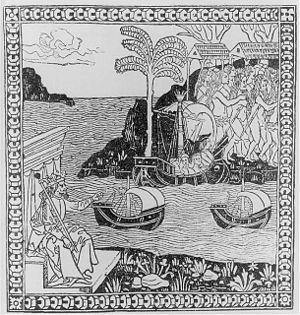
Cette page concerne l'année 1493 du calendrier julien.